Samuel Weston Homestead

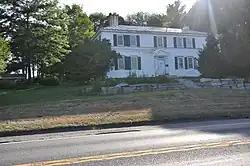

The Samuel Weston Homestead is a historic house on United States Route 201 in Skowhegan, Maine. Built 1798–1800, it is a high-quality example of transitional Georgian-Federal period architecture, and is notable for its historical association with Samuel Weston, an early resident and land surveyor of the region. The house was listed on the National Register of Historic Places in 1980.